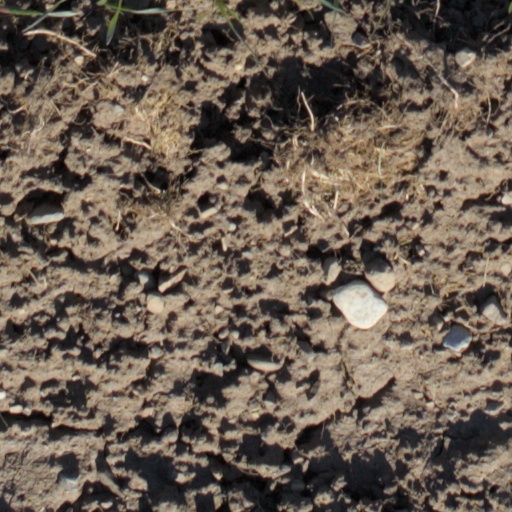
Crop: wheat